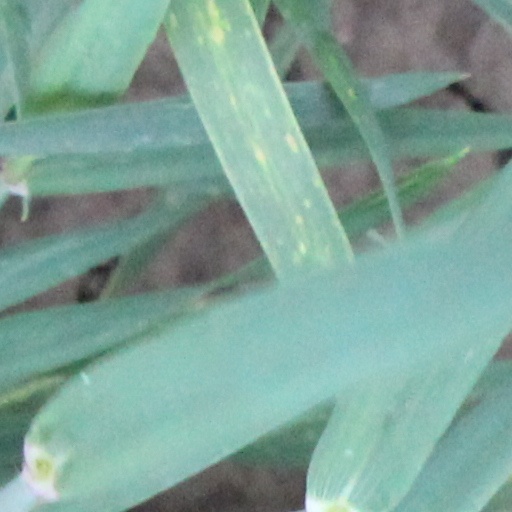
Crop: wheat